Pumsavana Simantonayana

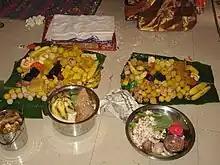
Different varieties of sweets served on a Pumsavana function.

Pumsavana is also a vedic prescribed rite that is performed to beget a son. This is performed during the second, third or fourth month of pregnancy.